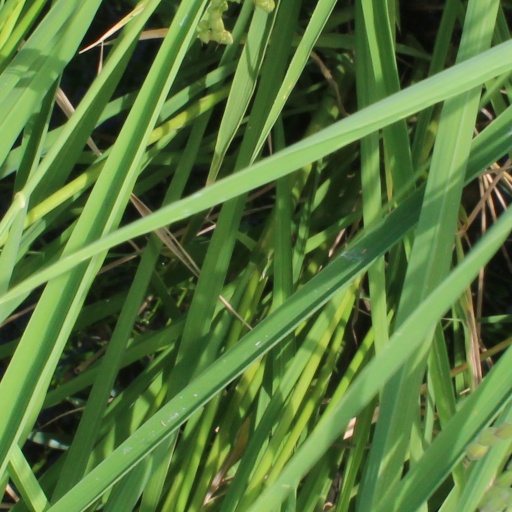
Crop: rice